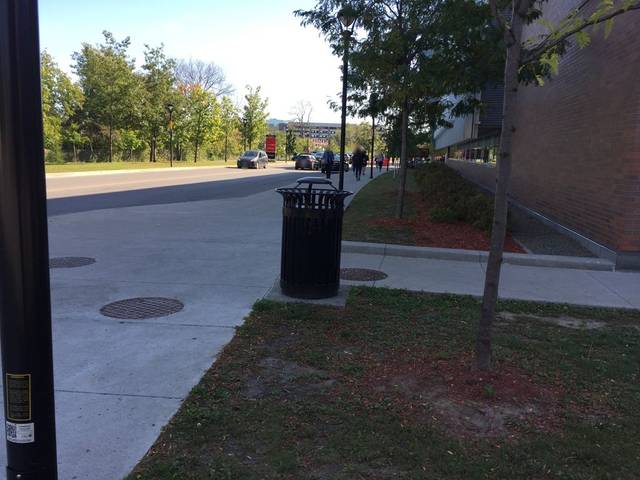
Region: Canada
Coordinates: 45.388, -75.697